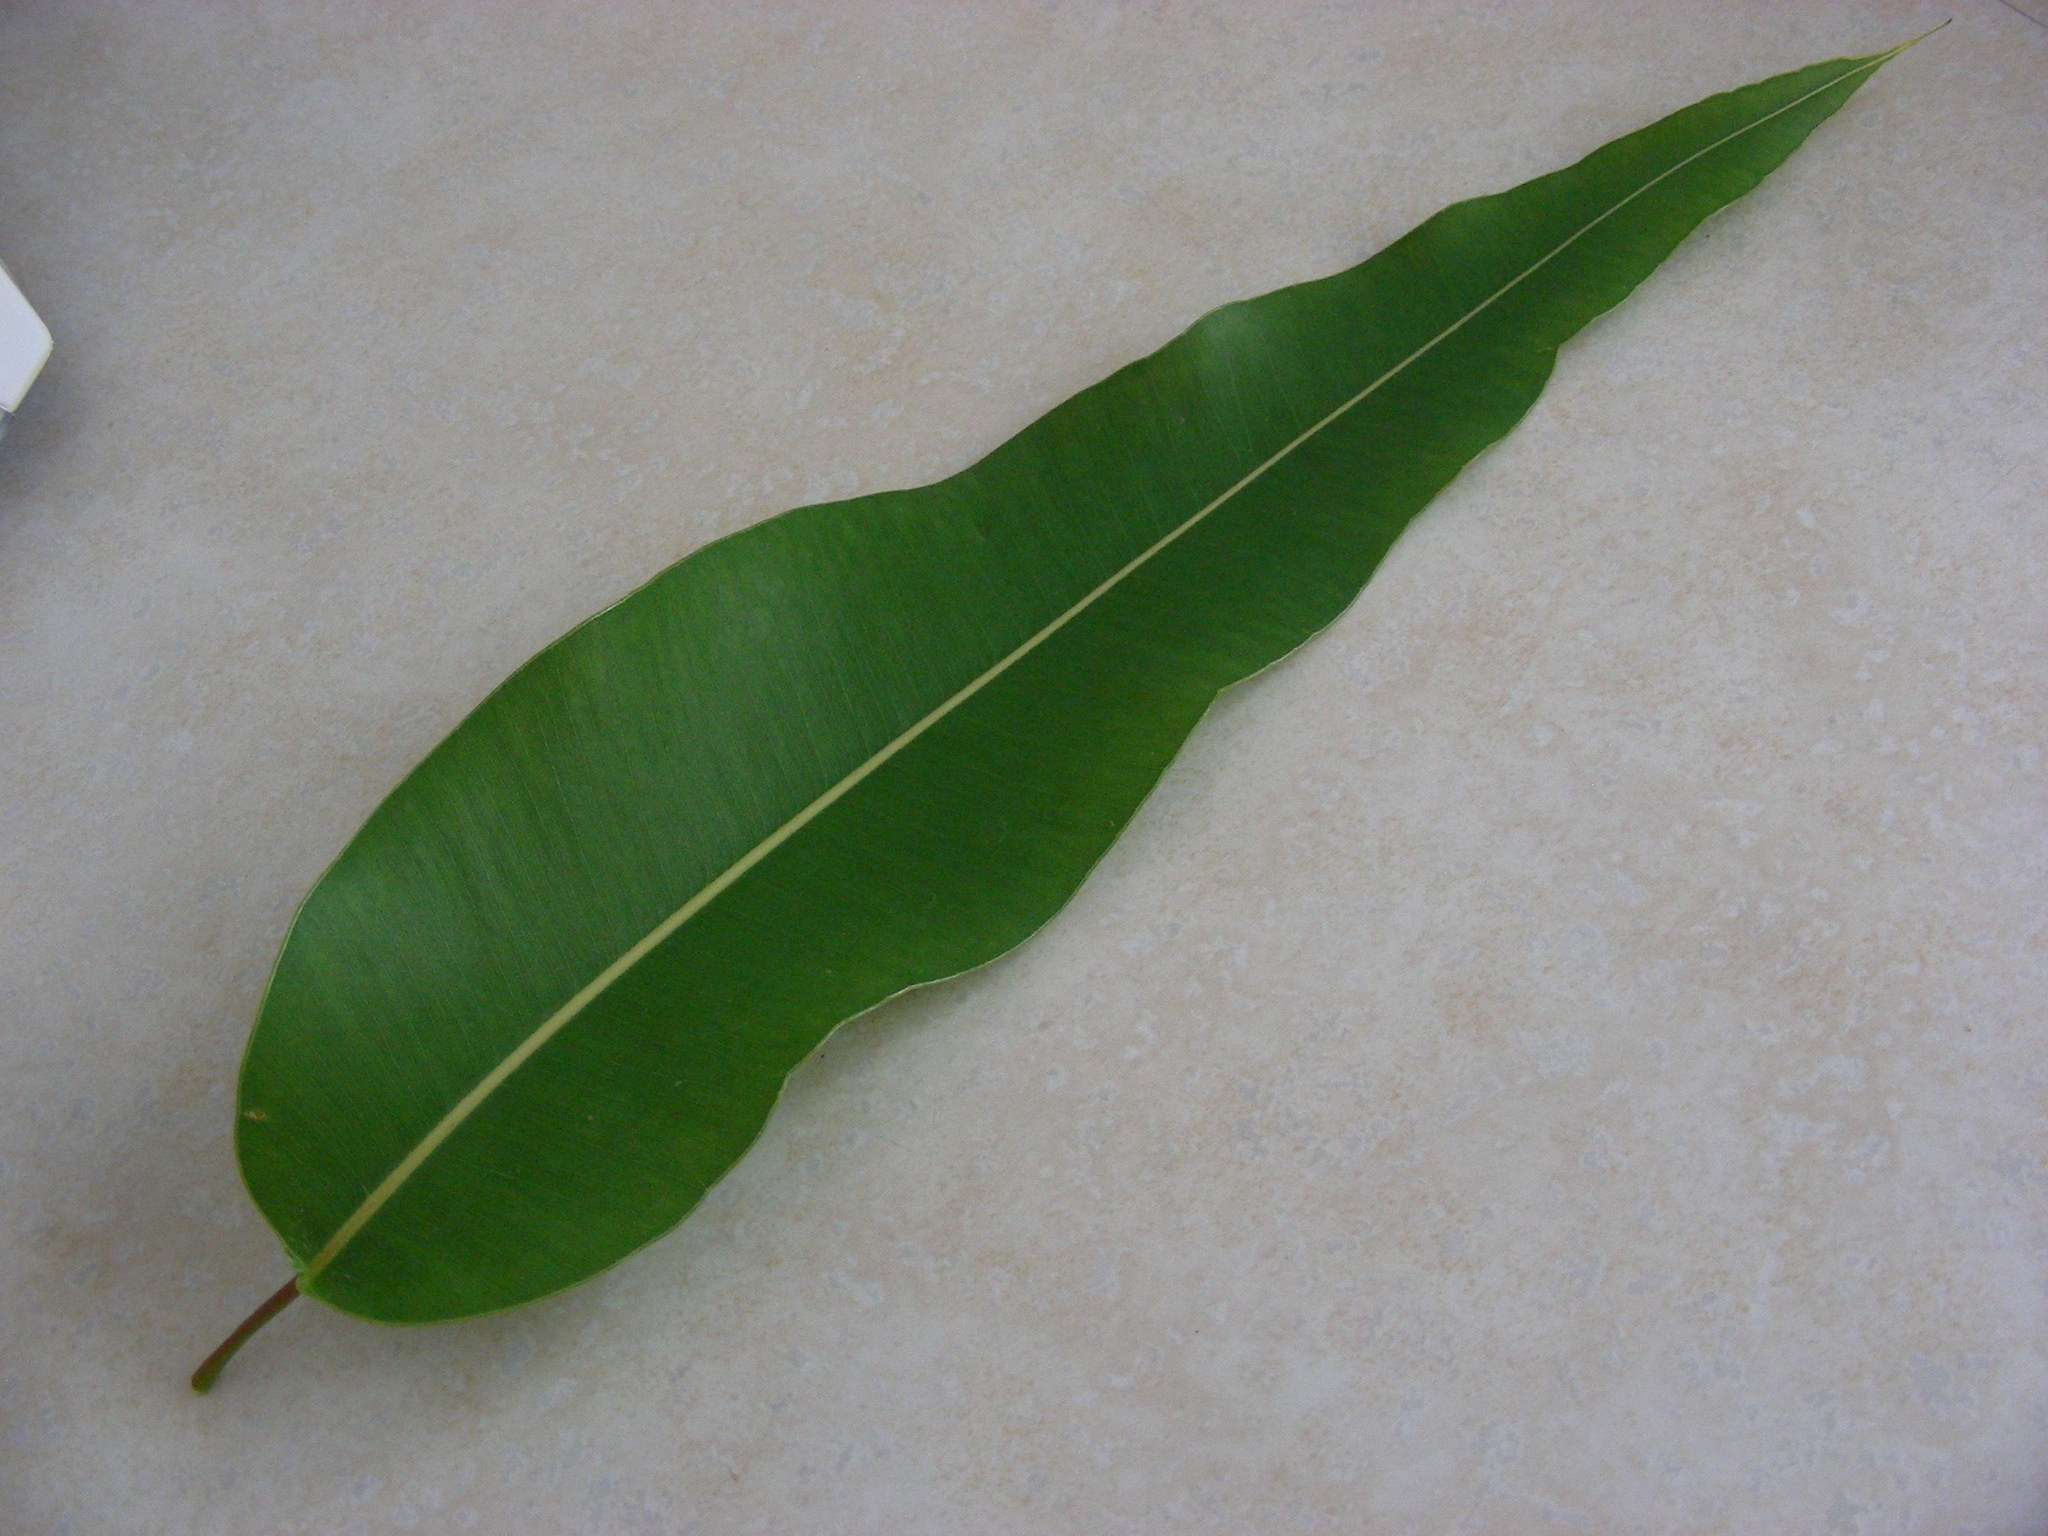
nature, plant, leaf, flower, bush, foliage, food, green, produce, flora, plants, australia, leaves, gum, flowering plant, plant stem, land plant, gum leaf